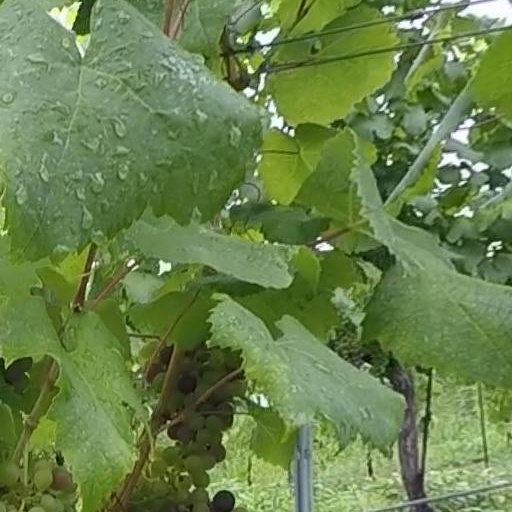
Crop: grape